Ioannis Svoronos

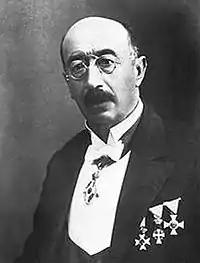
Ioannis Svoronos

Ioannis N. Svoronos (15 April 1863 – 25 August 1922) was a Greek archaeologist and numismatist.